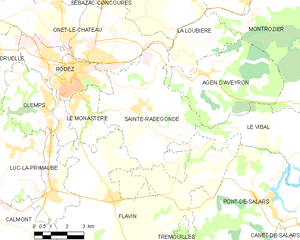
Sainte-Radegonde est une commune française, située dans le département de l'Aveyron en région Occitanie.